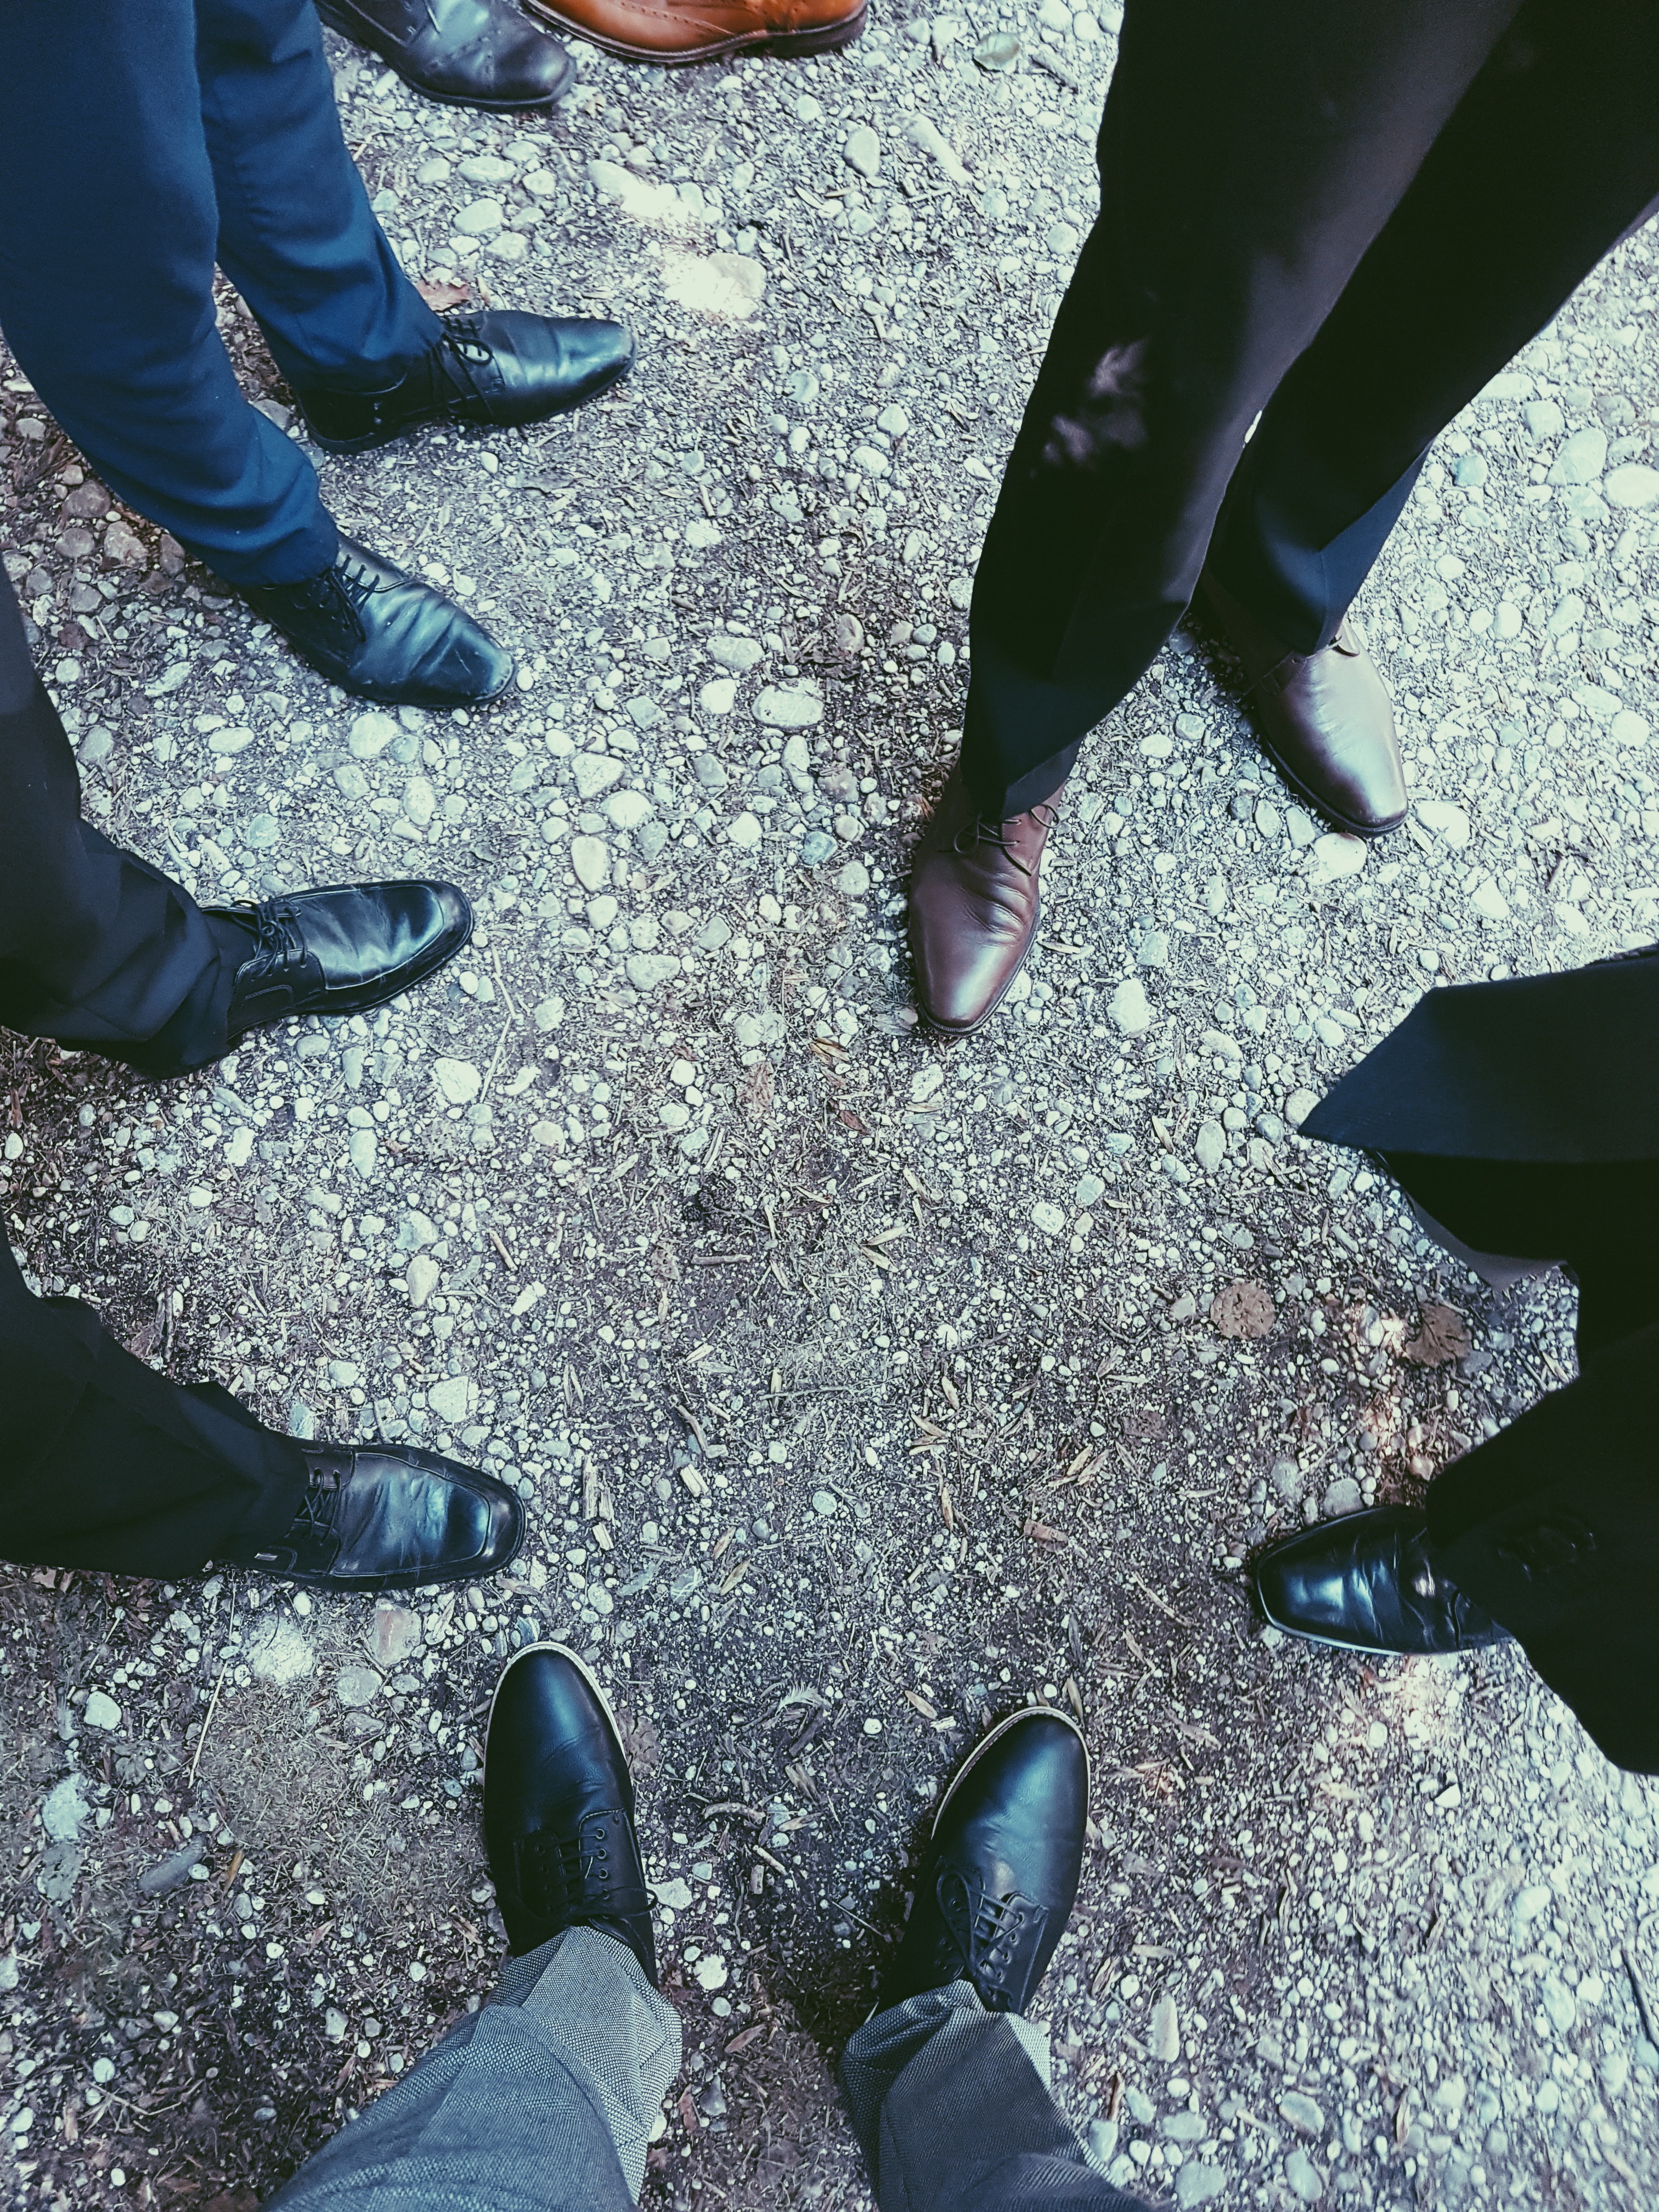
footwear, leg, human leg, shoe, foot, ankle, hand, shadow, high heels